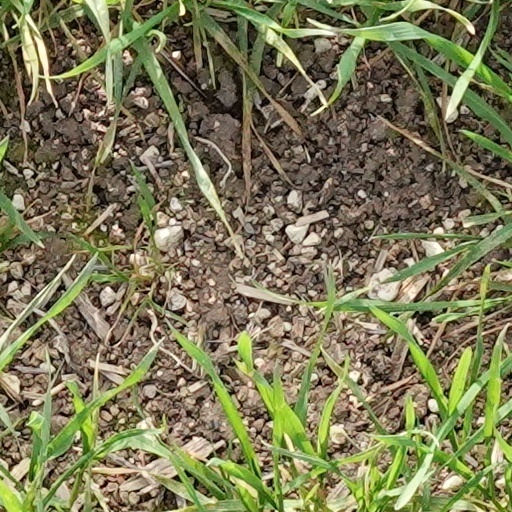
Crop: wheat